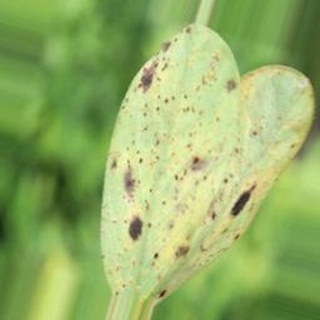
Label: groundnut_rust